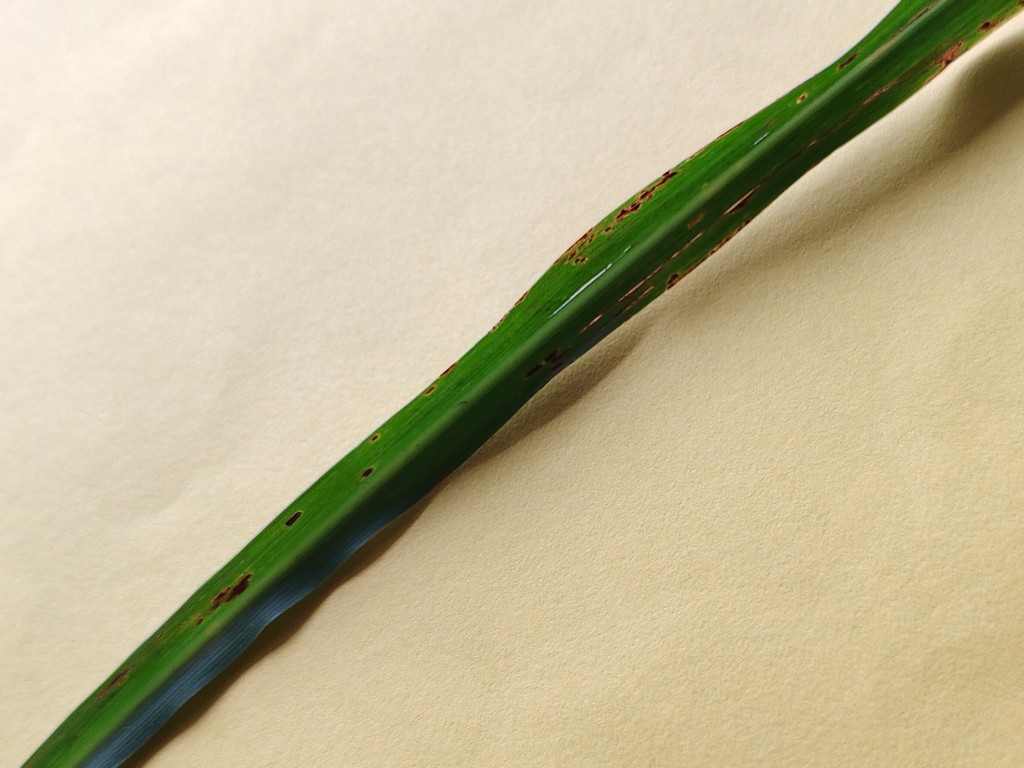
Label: Unhealthy